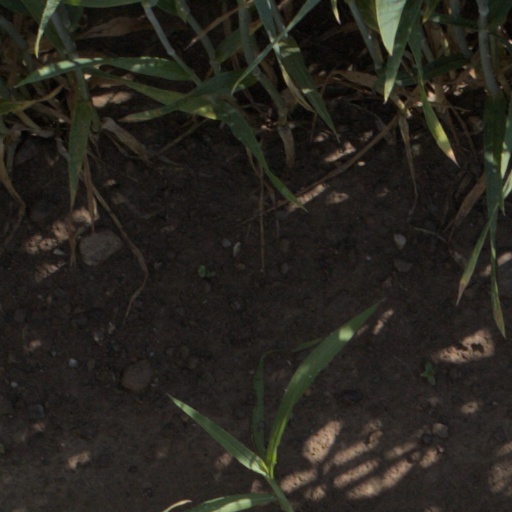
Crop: wheat